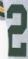
Number: 2